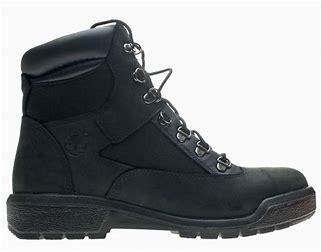
Brand: Timberland
Model: 6 Inch Field